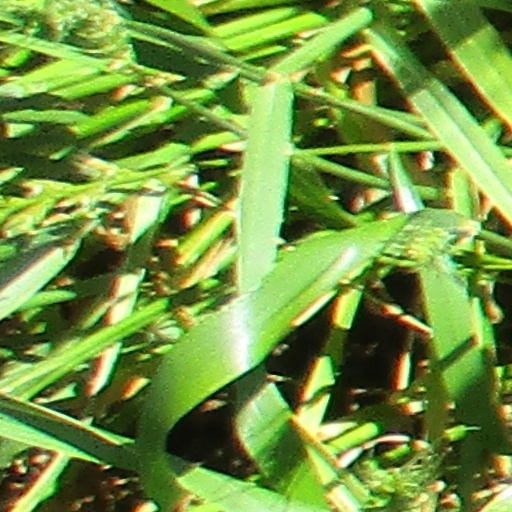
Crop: wheat